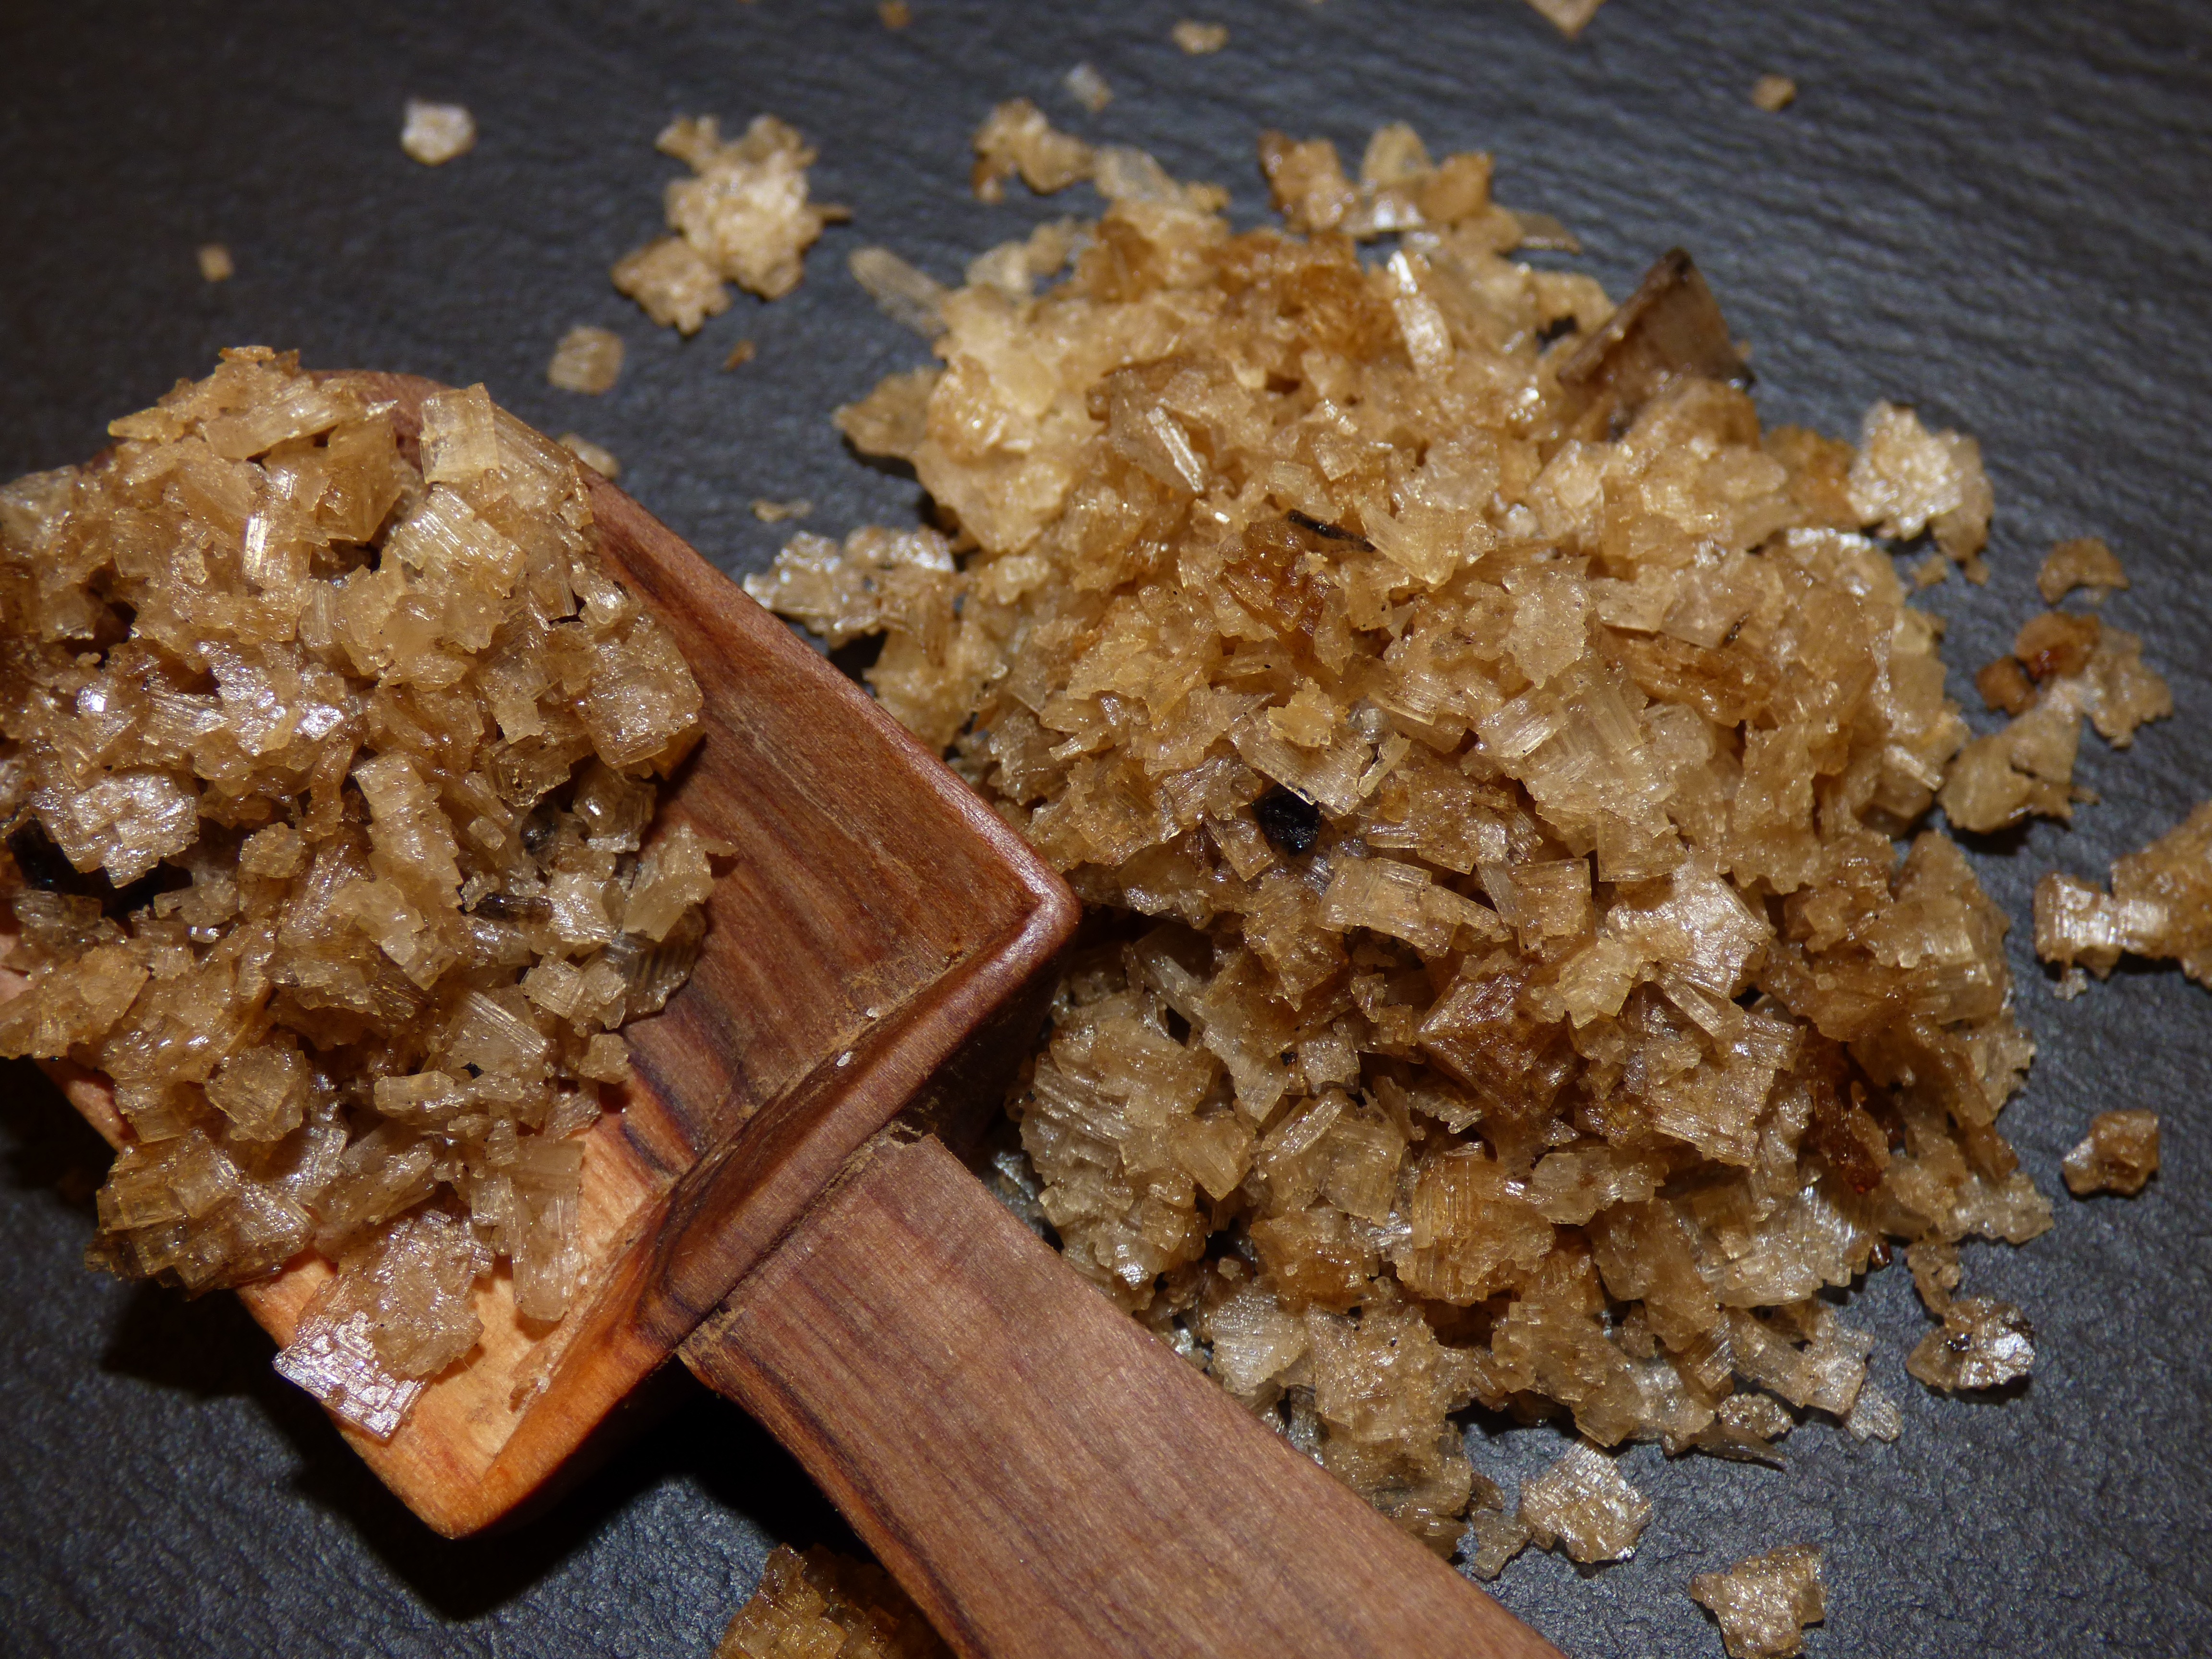
rustic, dish, meal, food, produce, brown, salt, breakfast, baking, dessert, cereal, coconut, sugar, candy, vegetarian food, smoked, flavor, crystals, wooden spoon, brown sugar, grass family, snack food, wooden shovel, pyramid salt